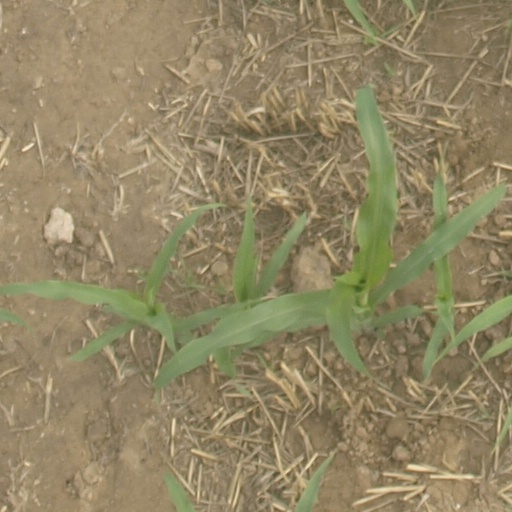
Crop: maize; corn